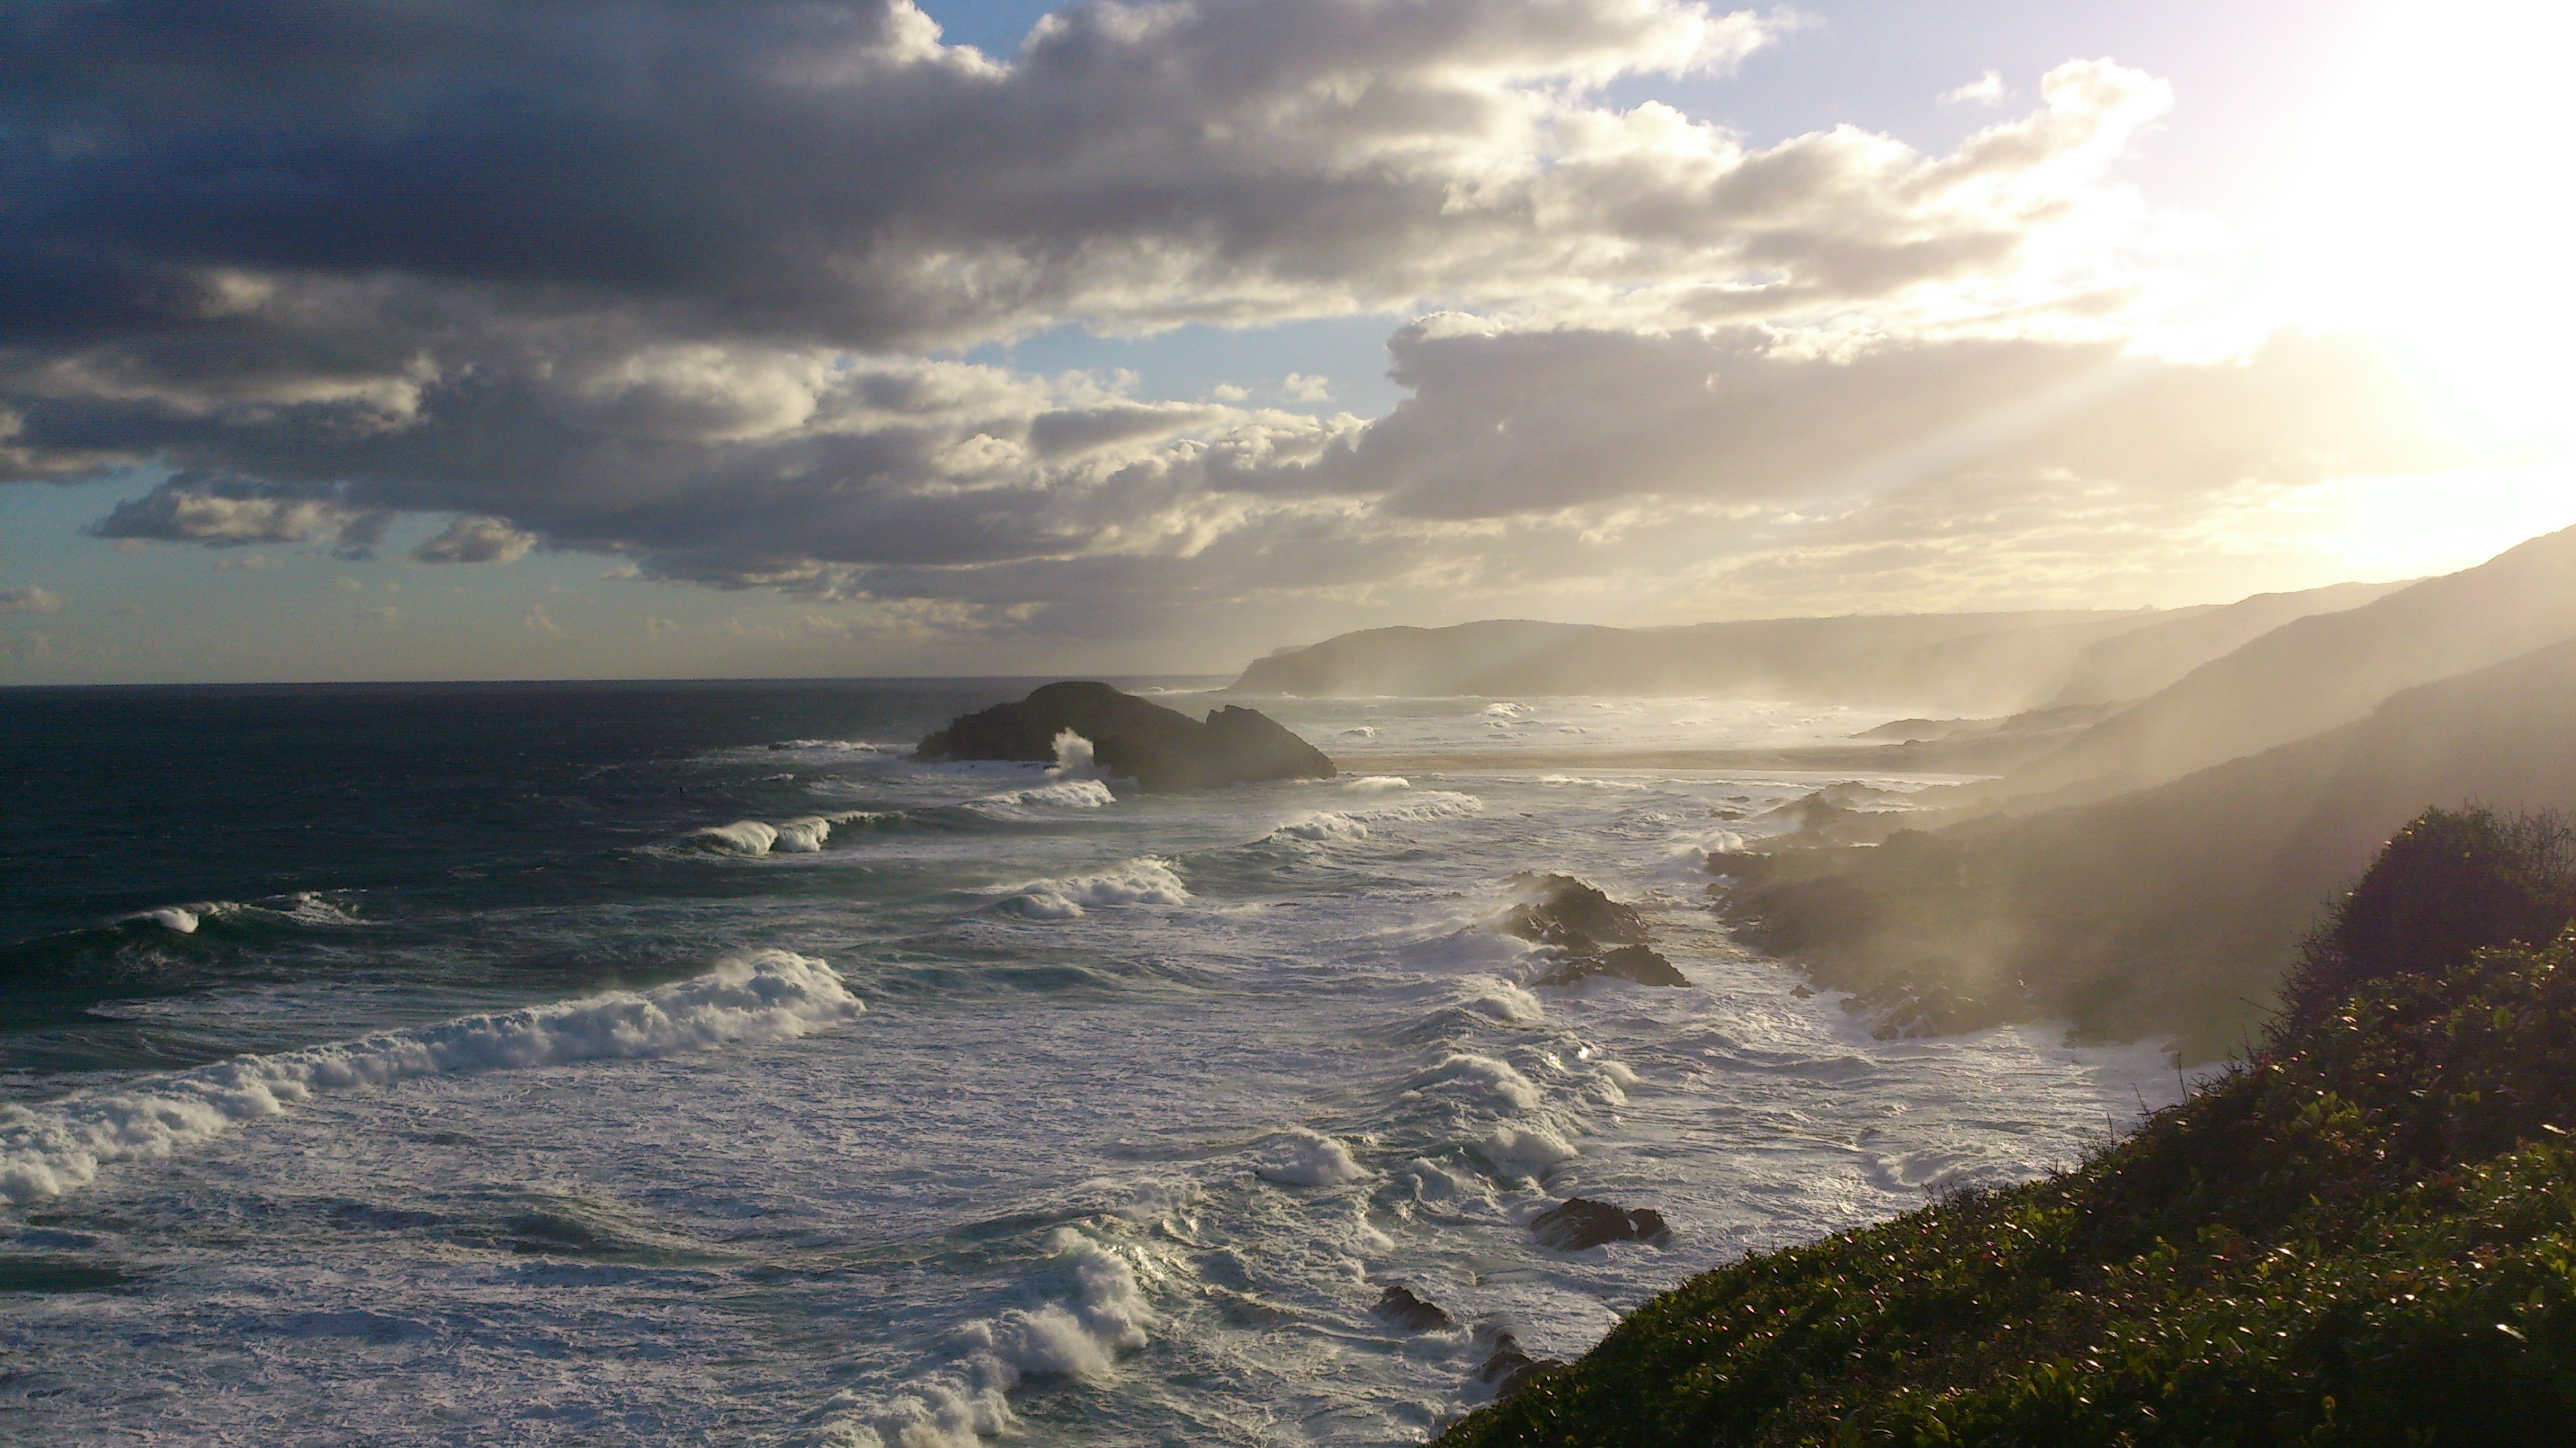
beach, sea, coast, ocean, horizon, cloud, sunrise, sunset, sunlight, morning, shore, wave, dawn, cliff, dusk, bay, terrain, body of water, cape, atmospheric phenomenon, wind wave